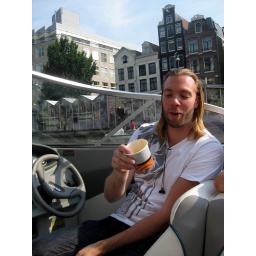
Hanging out near the flower market (Bloemenmarkt)